Yannick Pandor

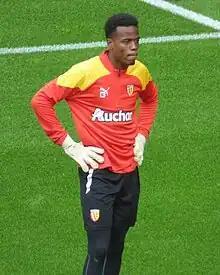
Pandor with Lens in 2023

Yannick Pandor (born 1 May 2001) is a footballer who plays as a goalkeeper for Challenger Pro League club Francs Borains, on loan from club Lens. Born in France, he plays for the Comoros national team.